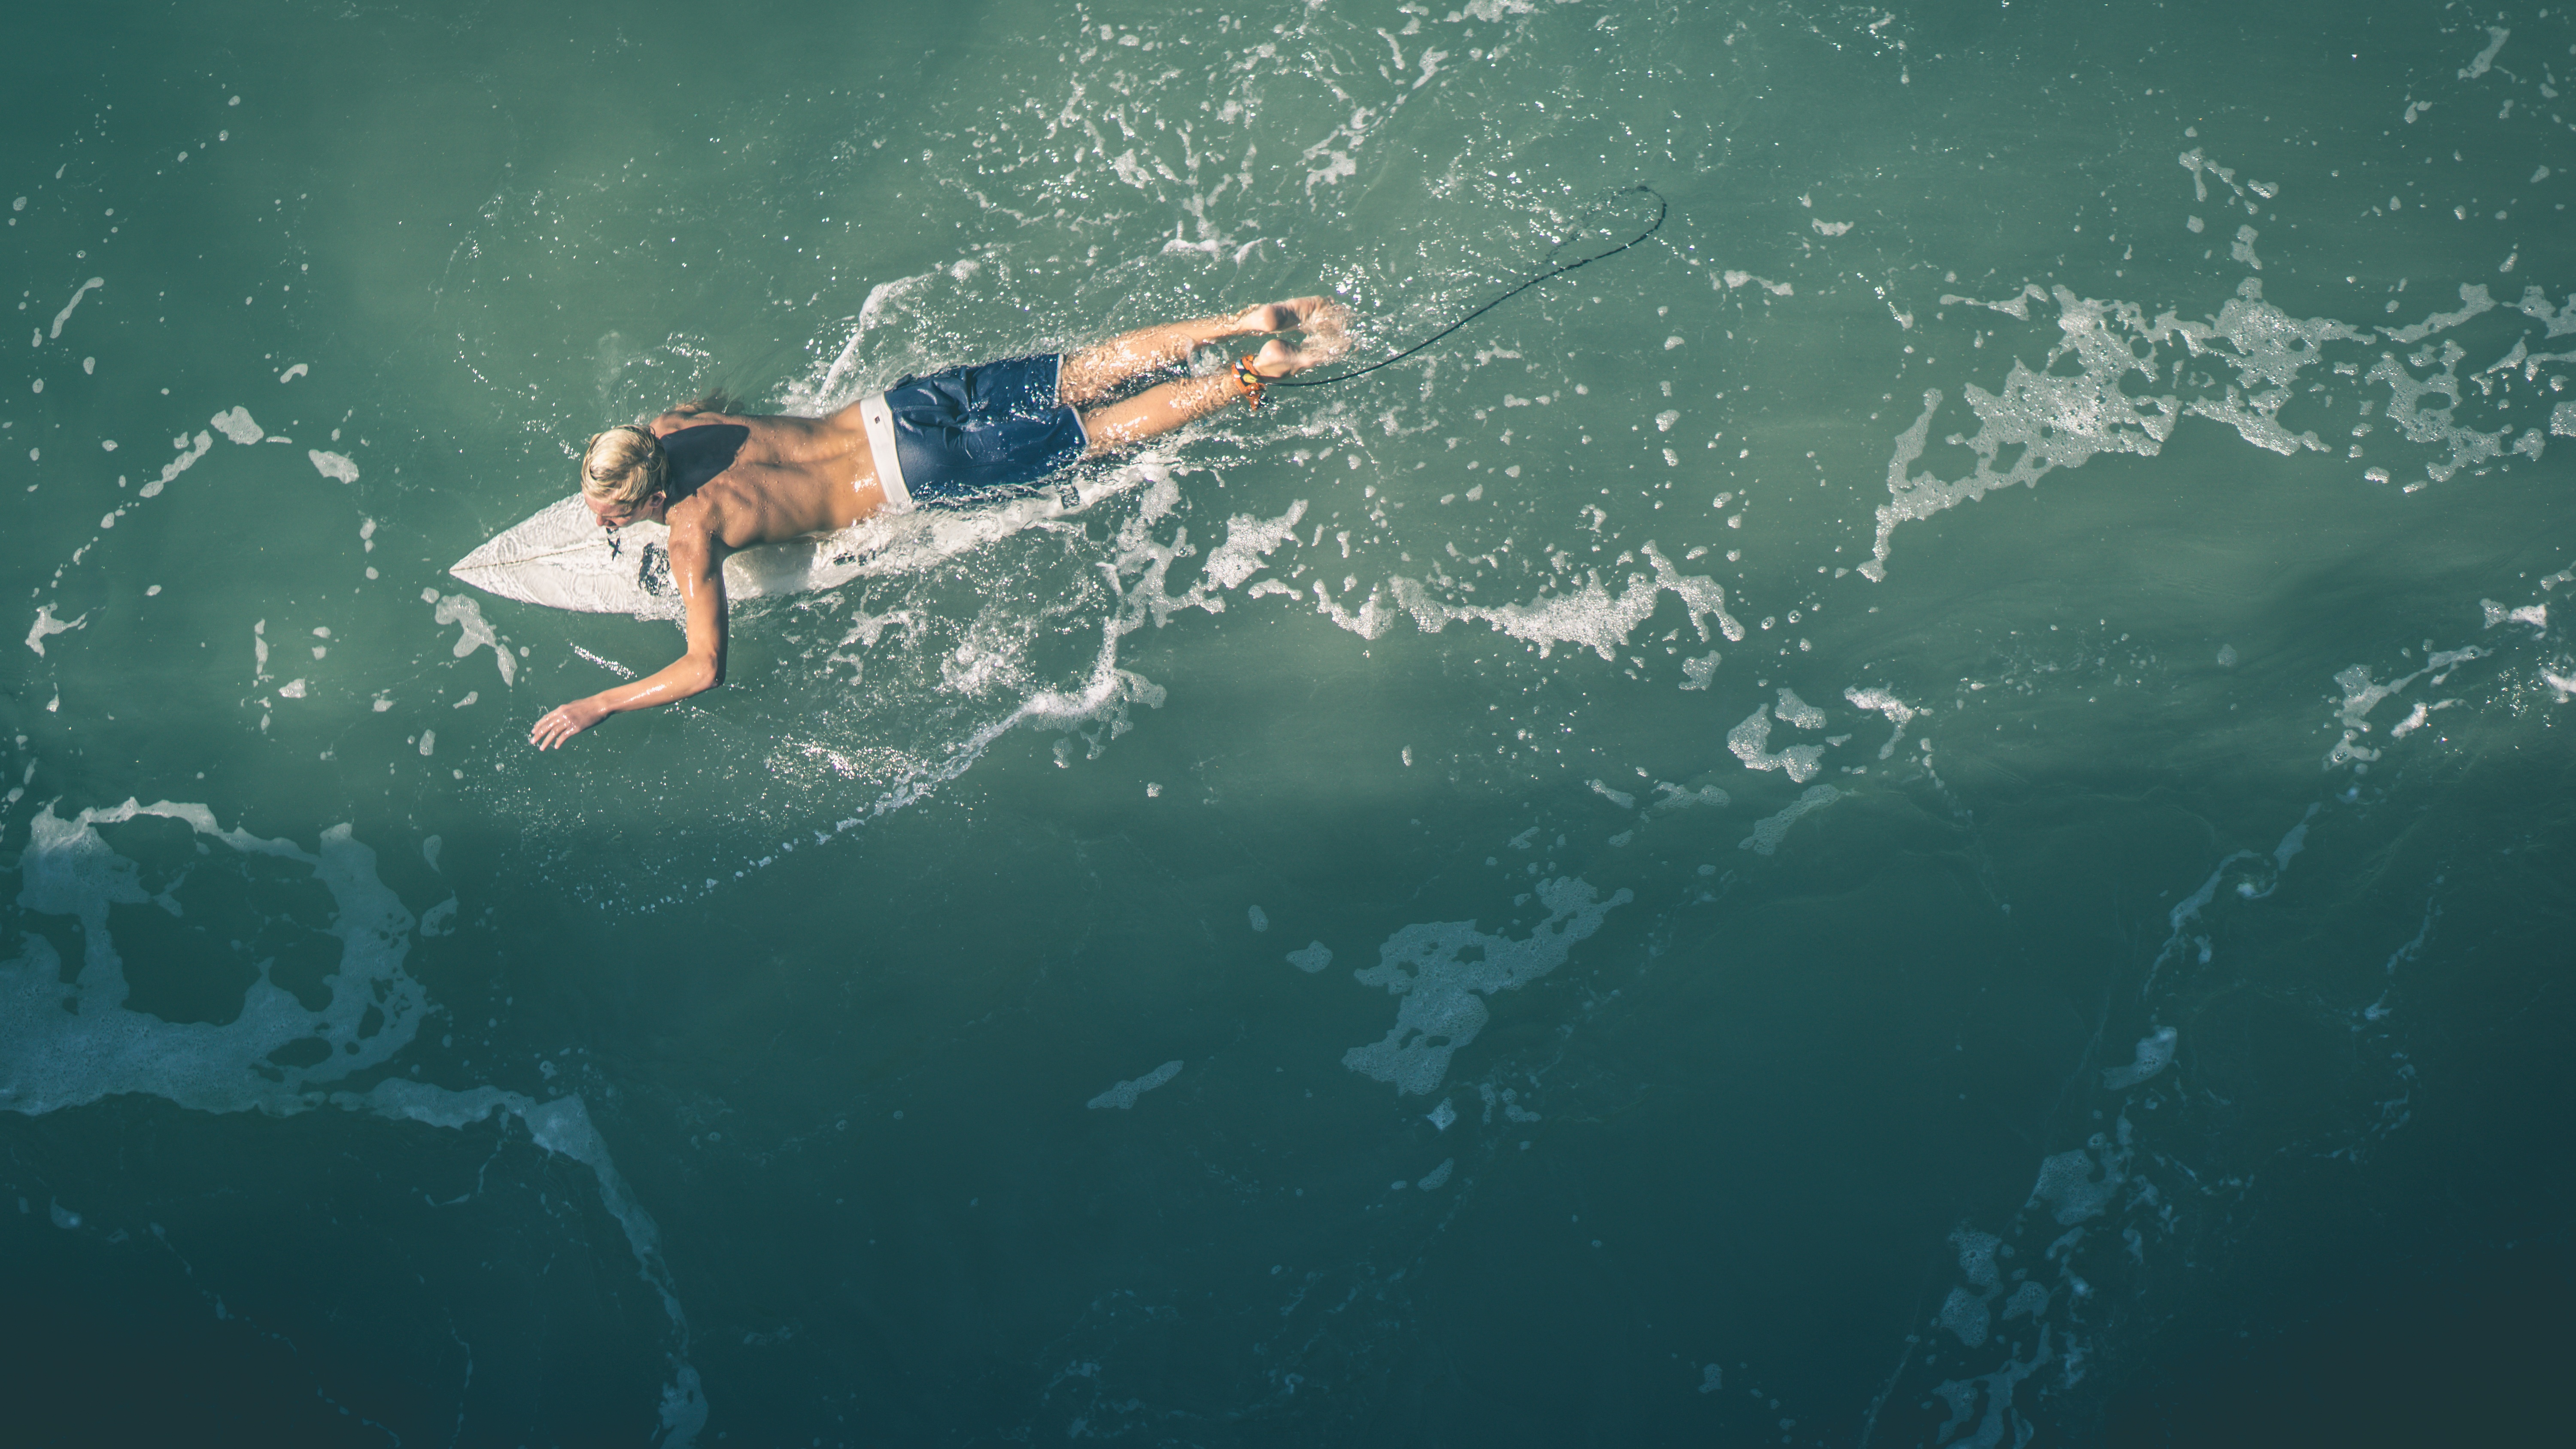
man, sea, ocean, sunlight, wave, surfer, jumping, diving, underwater, surfing, surfboard, extreme sport, freediving, water sport, atmosphere of earth, computer wallpaper